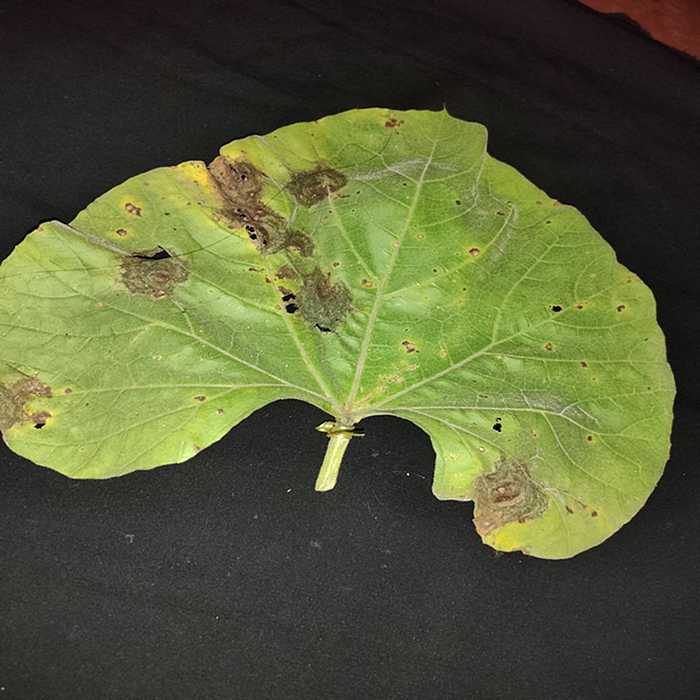
Plant: Bottle gourd
Label: Downey mildew